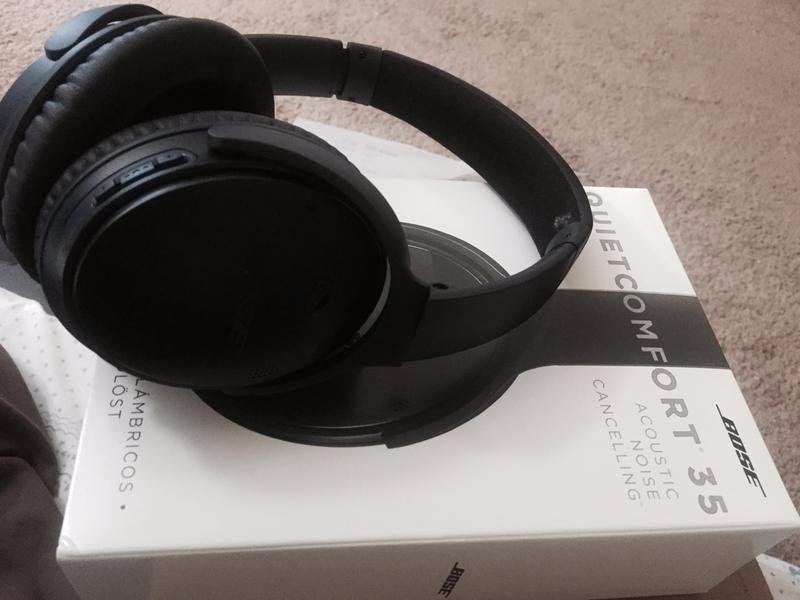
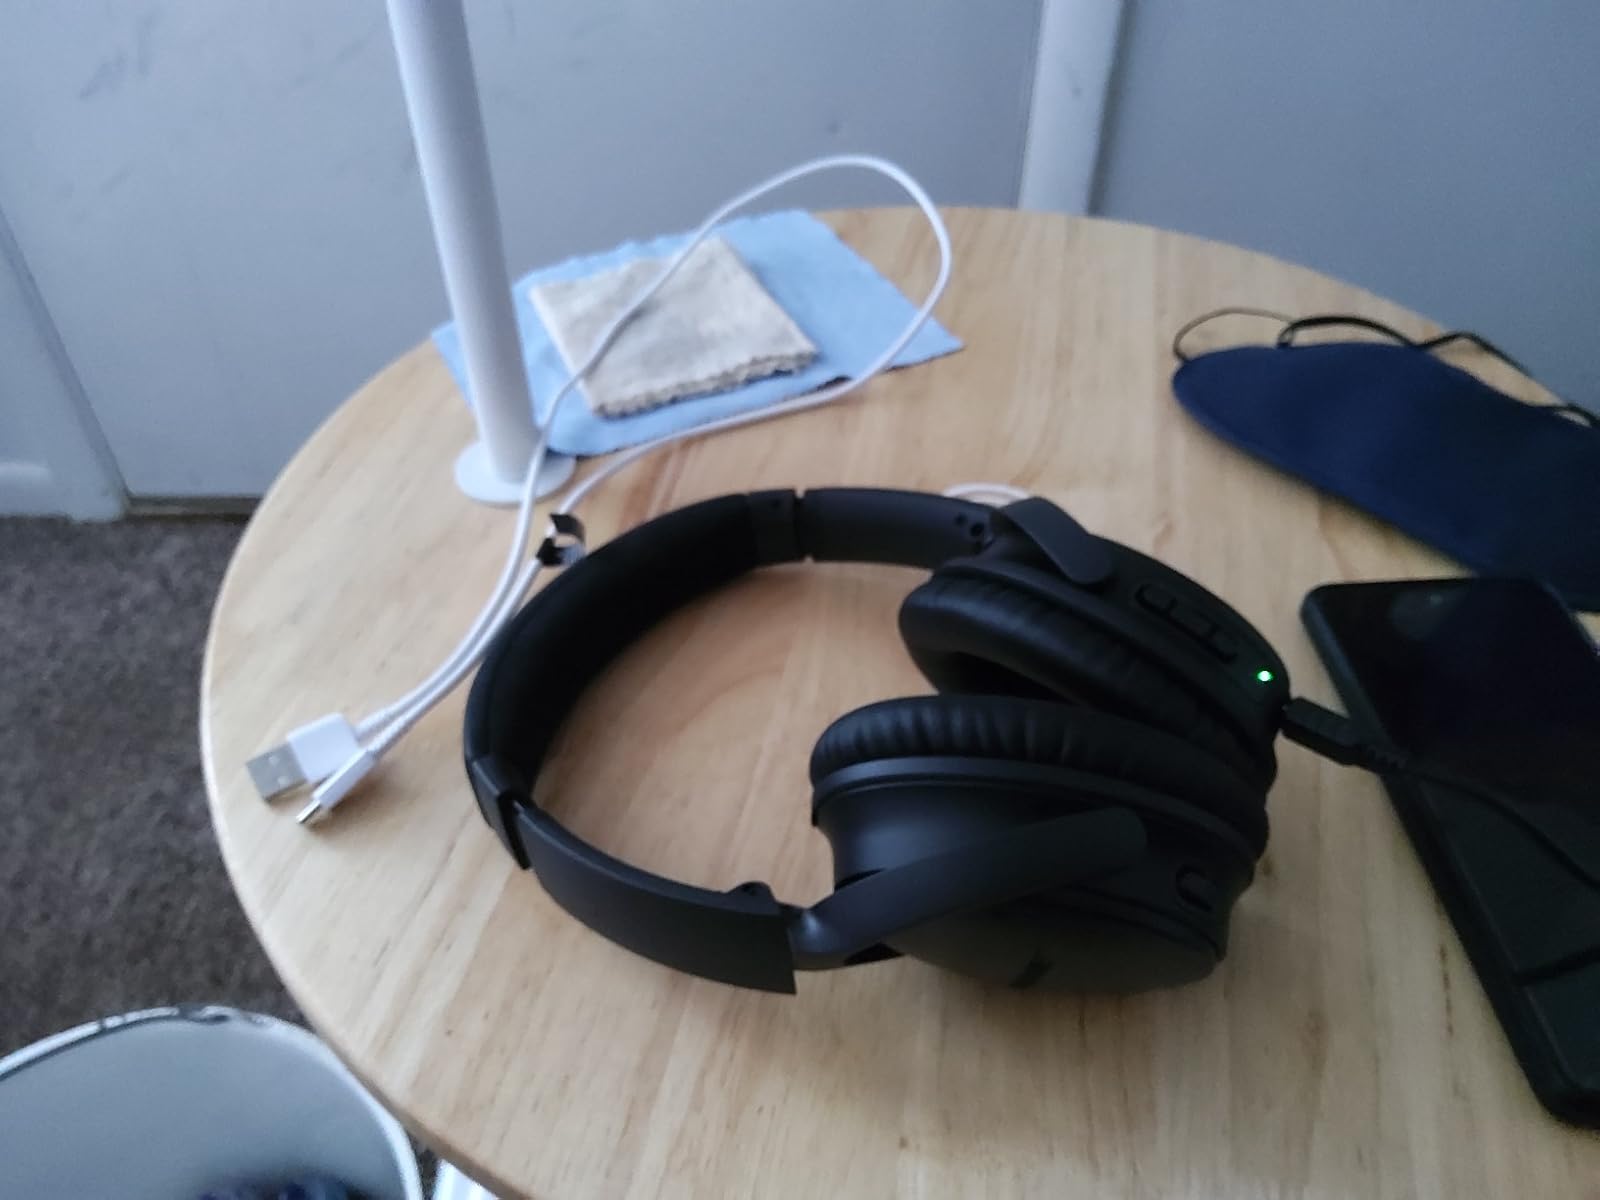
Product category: headphones
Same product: yes